Old Town Hall (Leipzig)

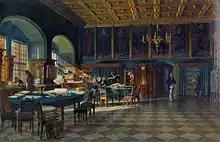
Painting of the council chamber, 1858

From the 18th century, there was talk of increasing the height of the building. Finally, only the tower was raised by 2.80 m (9.2 ft.) by the master builder Christian Döring in Baroque style. At the end of the 19th century, the town hall finally proved too small for the booming city. Decades of discussions followed about demolishing the building and rebuilding it on the same site, or even selling the land for the construction of commercial buildings. The new town hall was finally built from 1899 on the place of the Pleissenburg. The preservation of the old town hall was decided in 1905 with a tie by the vote of the city council's president, Johannes Junck. After extensive renovations, it is to serve as the Leipzig City History Museum.